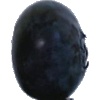
Label: blueberry